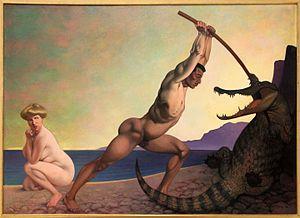
Persée tuant le dragon est un tableau réalisé par le peintre franco-suisse Félix Vallotton en 1910. Cette huile sur toile représente Persée nu tuant un crocodile. Elle est conservée au musée d'Art et d'Histoire de Genève, à Genève.
Cette page liste les peintures de Félix Vallotton.
Persée, roi argien, est un héros de la mythologie grecque.